Ark Newton

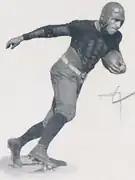
Newton in action.

Newton was an engineering major before changing to law. He won a total of 14 varsity letters at Florida and twice lettered in football, baseball, basketball and track in the same year. At the time he set a Southern Intercollegiate Athletic Association (SIAA) record in the broad jump at 22 feet, 5 inches (also reported as 22 feet, 9 inches). He also once held the Southeastern Pentathlon championship.